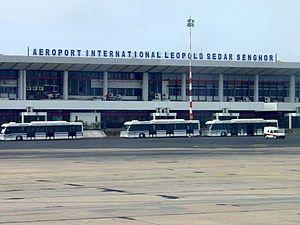
Senegal Aeroport Leopold Sedar Sengor (Dakar)
Le Sénégal, en forme longue la république du Sénégal, est un État d'Afrique de l'Ouest.